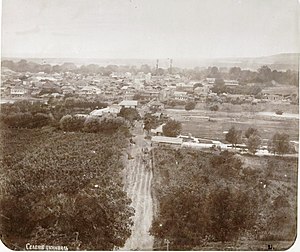
Tskhinvali
Fotografi af byen fra 1886
Tskhinvali er hovedstaden i den de facto selvstændige republik Sydossetien, der internationalt regnes som en del af Georgien. Ifølge Georgiens officielle administrative inddeling hører Tskhinvali til regionen Sjida Kartli.